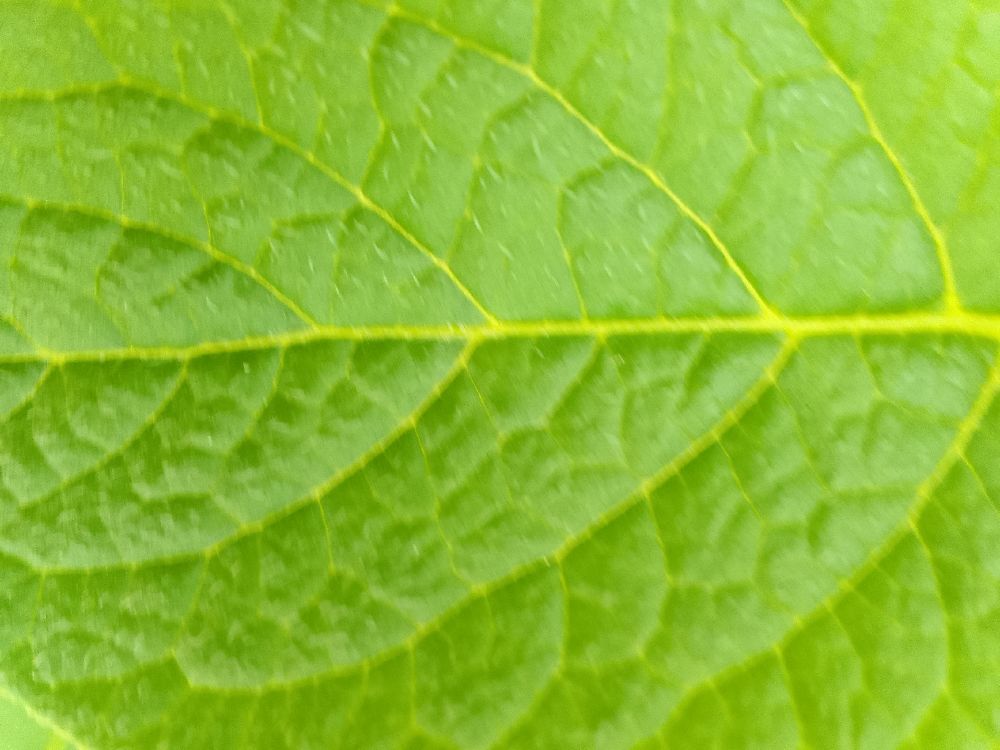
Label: Healthy